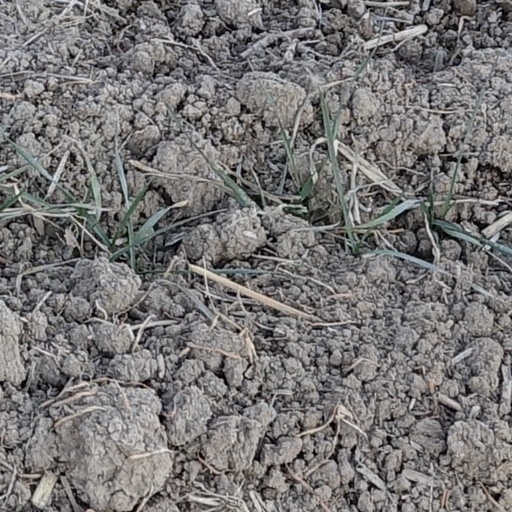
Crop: wheat